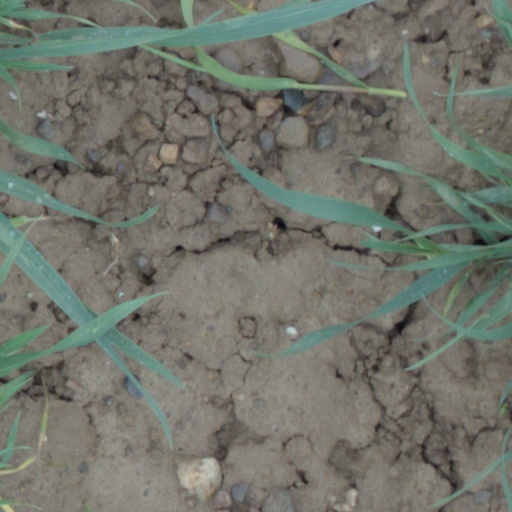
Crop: wheat